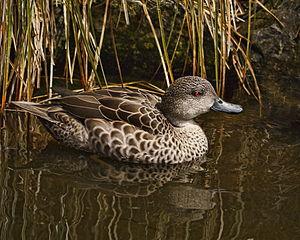
Le genre Anas compte une soixantaine d'espèces d'oiseaux aquatiques appelés canards et sarcelles. Ce genre est probablement paraphylétique. Ces espèces disposent d'une barre de couleur iridescente sur la partie extérieur de leur ailes, cette barre, appelée miroir, est un bon moyen d'identification.